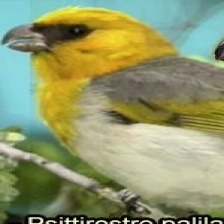
Species: PALILA
Scientific name: LOXIOIDES BAILLEUI